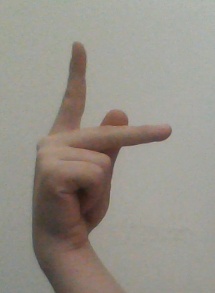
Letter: dha